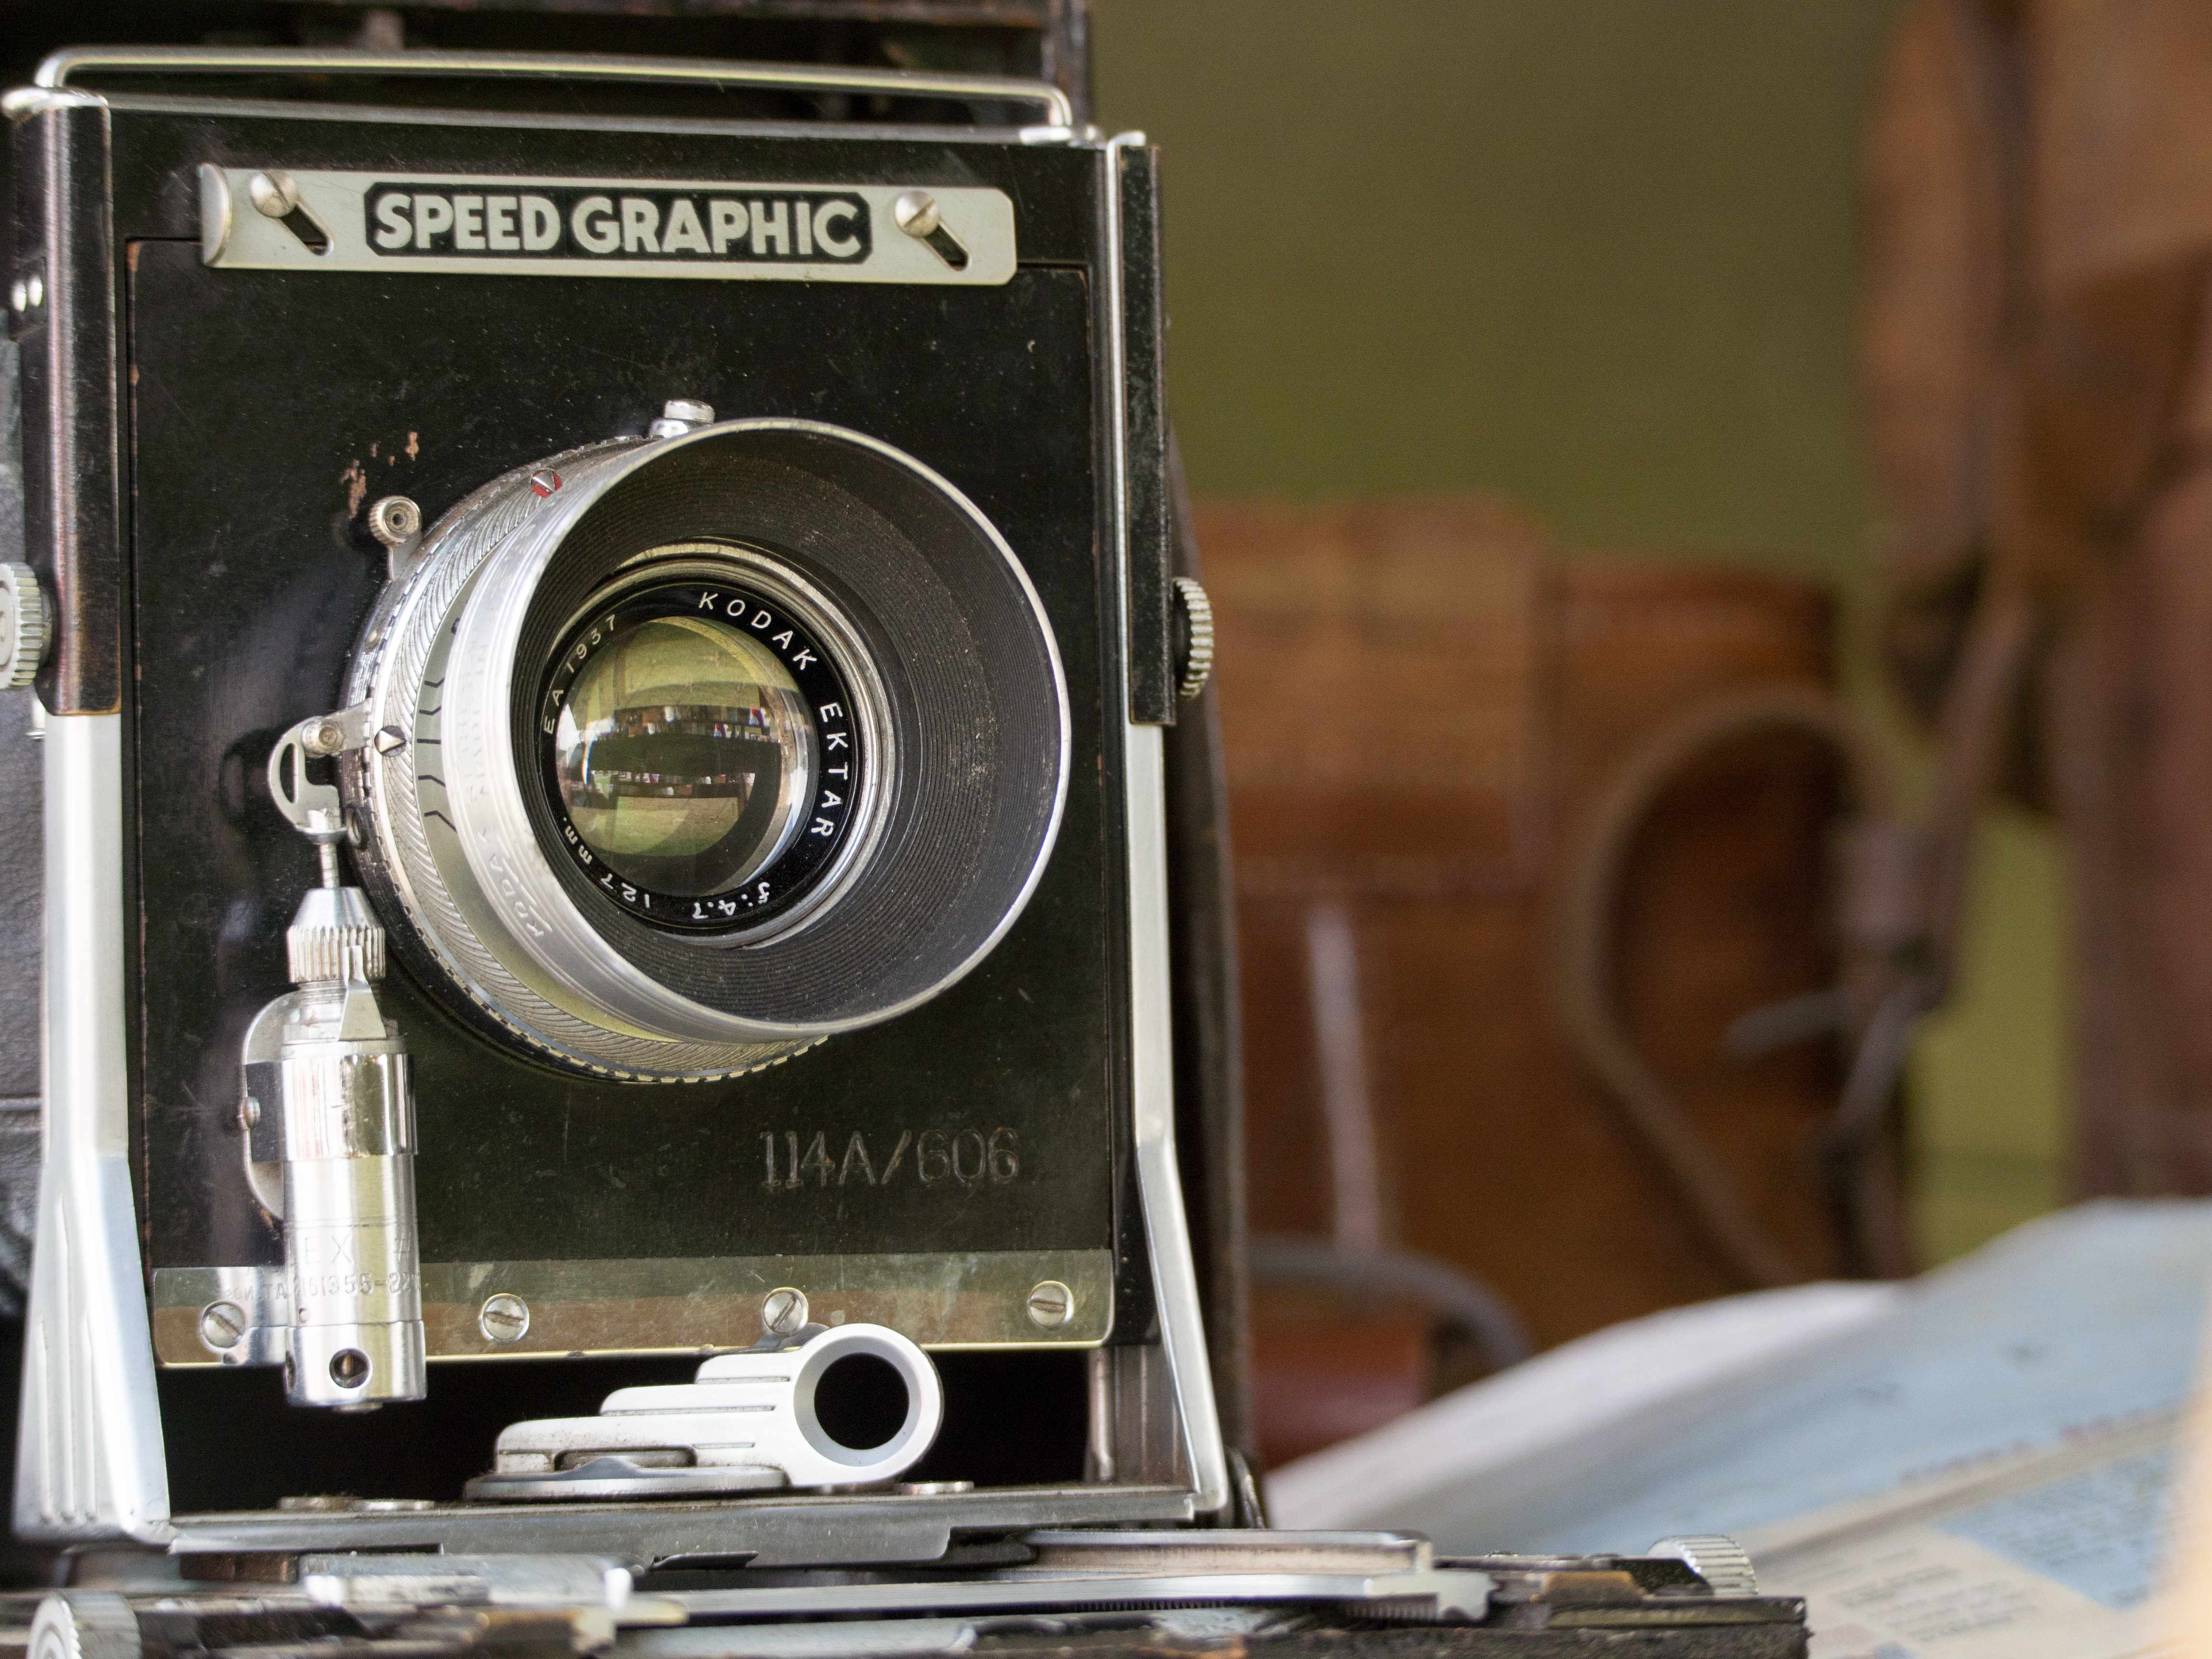
camera, vintage, historic, reenactment, digital camera, electronics, wwii, history, kodak, historical, cameras optics